Samuelson's inequality

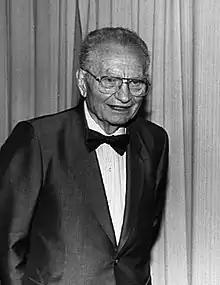

In statistics, Samuelson's inequality, named after the economist Paul Samuelson, also called the Laguerre–Samuelson inequality, after the mathematician Edmond Laguerre, states that every one of any collection "x", ..., "x", is within uncorrected sample standard deviations of their sample mean.